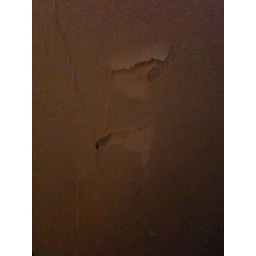
wall in 7th floor hallway